Grand Rapids, Michigan

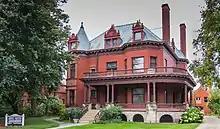
An example of Châteauesque architecture in the Heritage Hill Historic District, a neighborhood immediately east of downtown

In 1973, Grand Rapids hosted "Sculpture off the Pedestal", an outdoor exhibition of public sculpture, which assembled works by 13 world-renowned artists, including Mark di Suvero, John Henry, Kenneth Snelson, Robert Morris, John Mason, Lyman Kipp, and Stephen Antonakos, in a single, citywide celebration. "Sculpture off the Pedestal" was a public/private partnership, including financial support by the National Endowment for the Arts, educational support from the Michigan Council for the Arts, and in-kind contributions from individuals, business, and industry. Fund-raising events, volunteers, and locals housing artists contributed to the public character of the event.